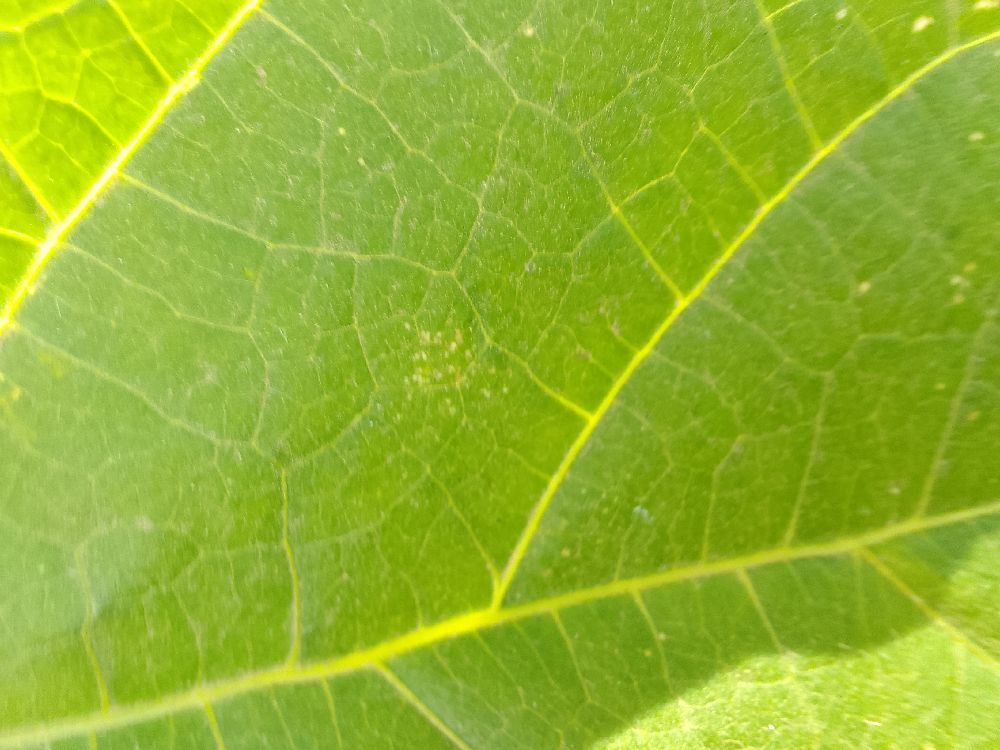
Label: healthy